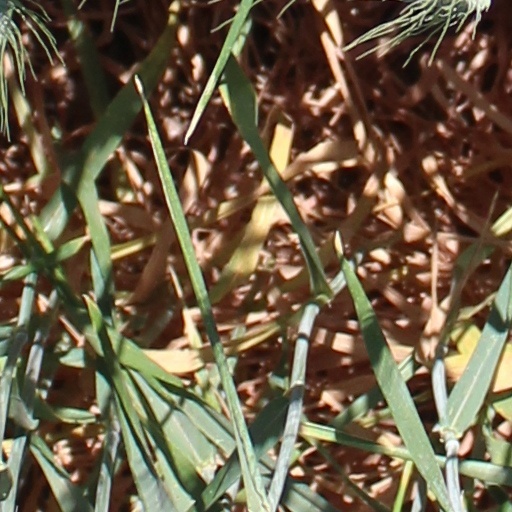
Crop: wheat